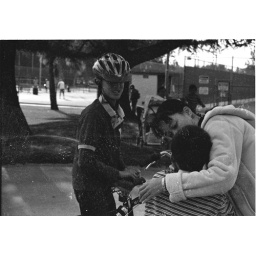
The boy on the bike ran into the little boy and then the mother ran over to protect her son.